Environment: real
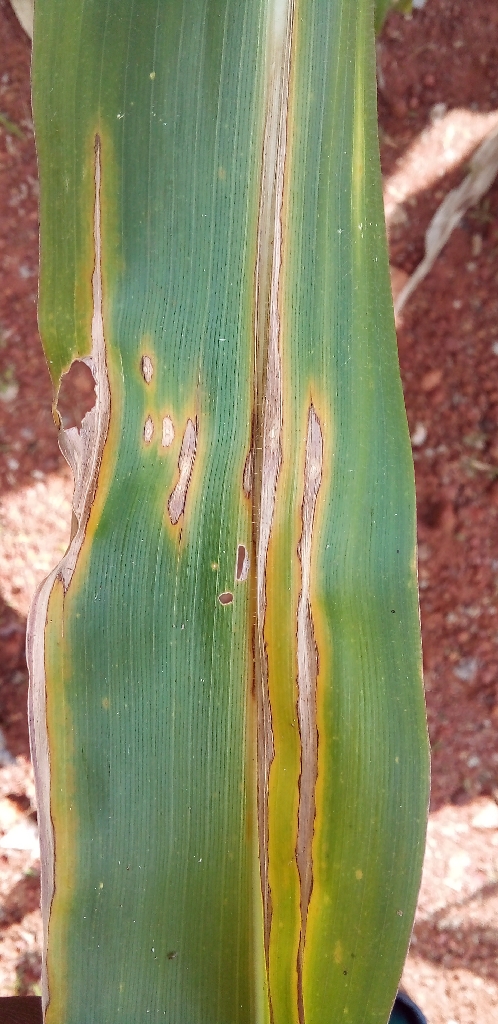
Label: northern_corn_leaf_blight